Elections in Cuba

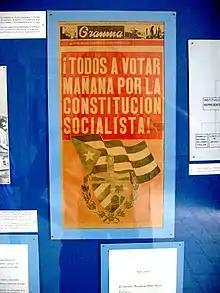
Poster urging citizens to vote

Fidel Castro made many statements affirming that Cuba is a democracy or has democratic features. In 1960, Castro made a speech to the General Assembly referring to Cuba in relation to other Latin American nations, "We are speaking of democracy. If Government is of people and democratic, people can be consulted, as we are doing here. What is more an example of pure democracy than meetings such as this one. If they cannot call such meetings they are not democracies." Castro continued "Those who want to see people’s democracy let them come here and see this. We can speak to America and the world because we speak in names of a whole nation." In this 1960 speech, Castro also criticized many Latin American liberal democracies, describing them as a "Pretense of democracy", as, he claimed, they did not allow such gatherings.